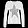
Label: Pullover